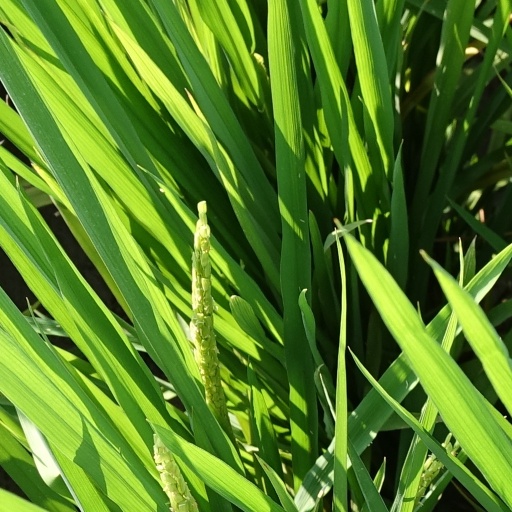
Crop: rice